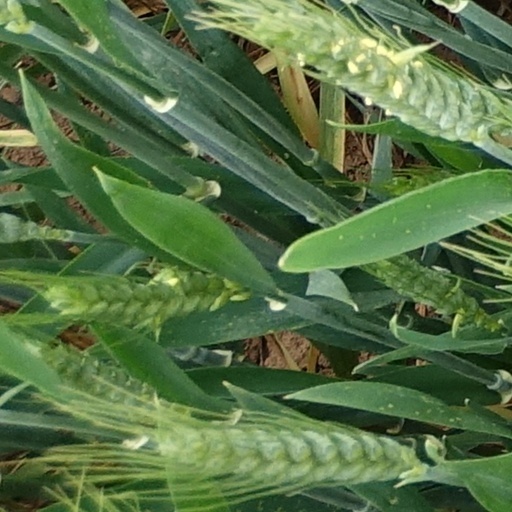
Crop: wheat